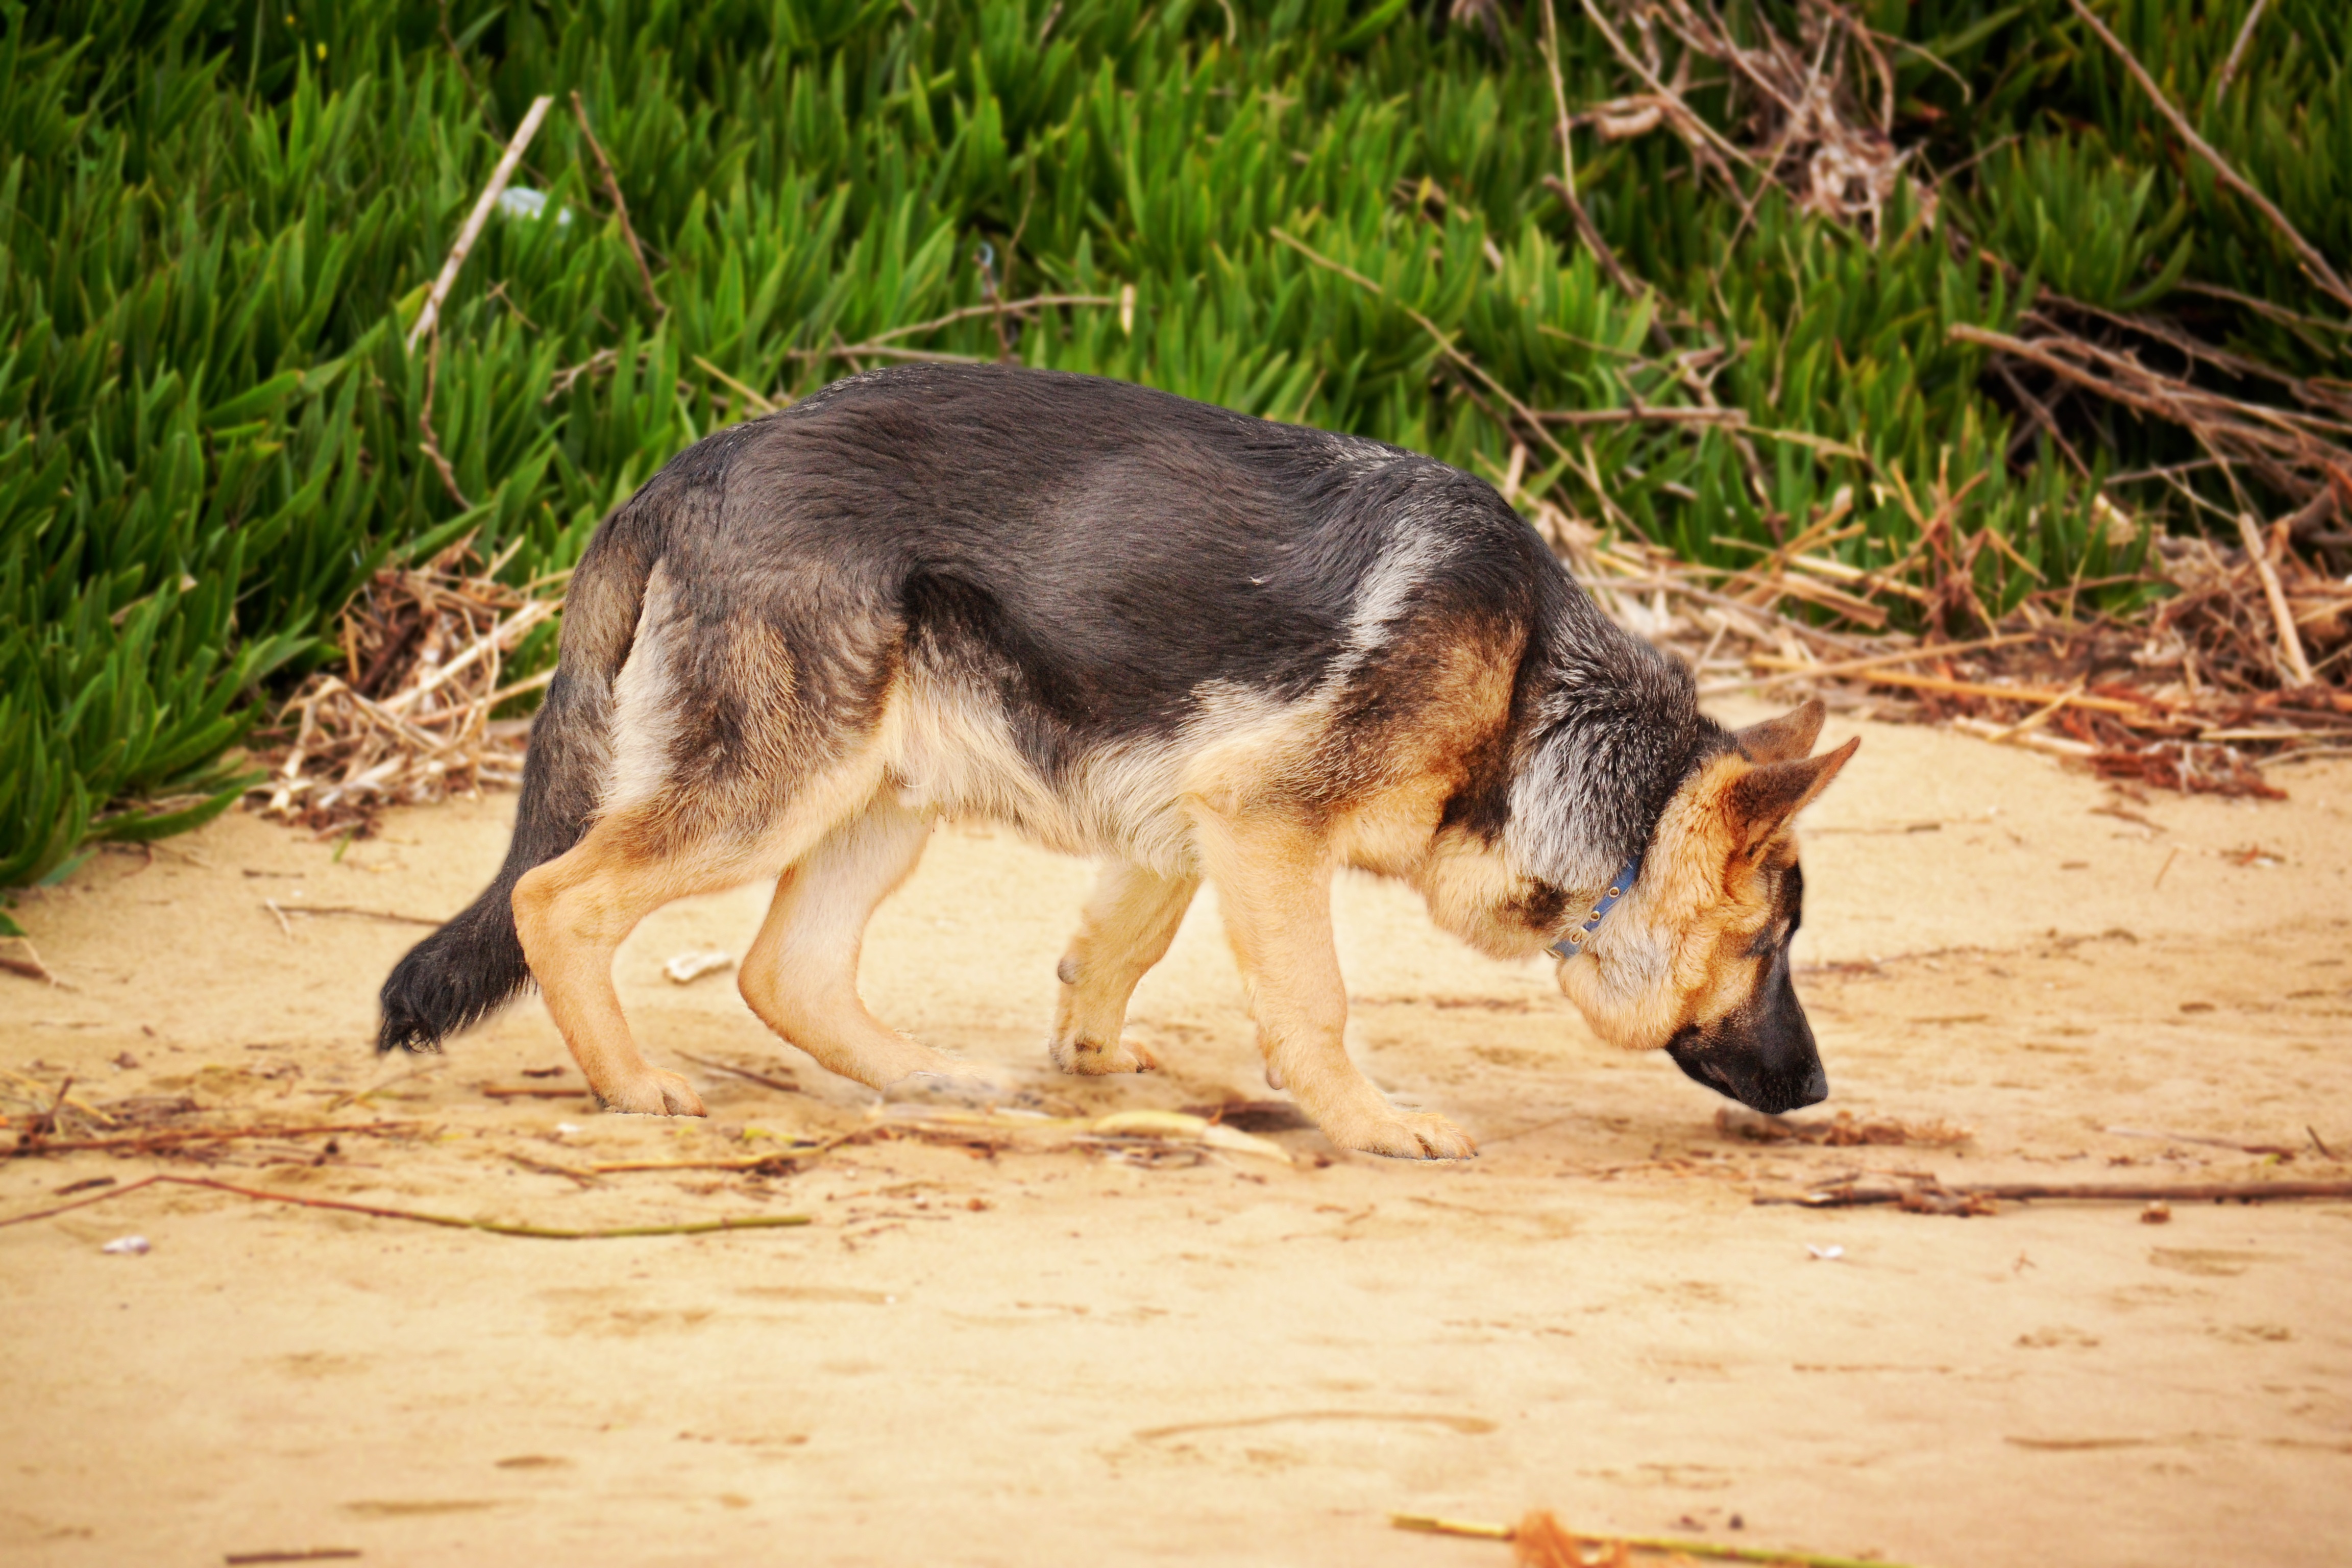
dog, animal, canine, fur, young, brown, german shepherd, snout, strong, dog breed, sniffing, sniff, purebred, k9, street dog, dog like mammal, carnivoran, german shepherd dog, sniffing dog, kunming wolfdog